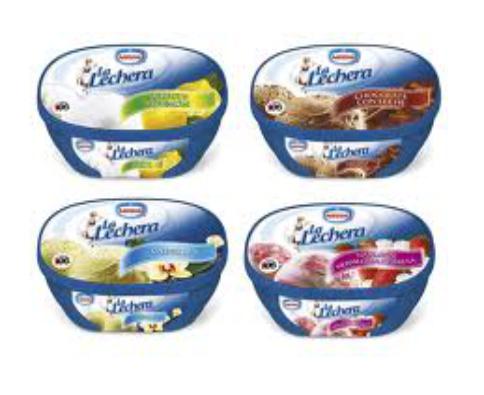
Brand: La Lechera
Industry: Food